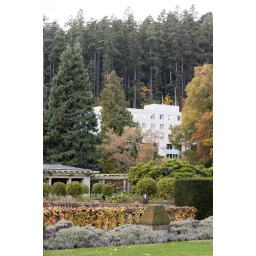
Royal Roads University residence (the white building in the woods), from Hatley Castle's back garden